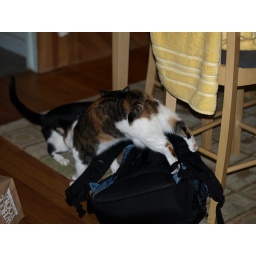
Calin and Max playing near my kitchen table